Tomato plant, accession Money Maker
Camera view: tilt-top (135 deg); turntable rotation: 30 degrees
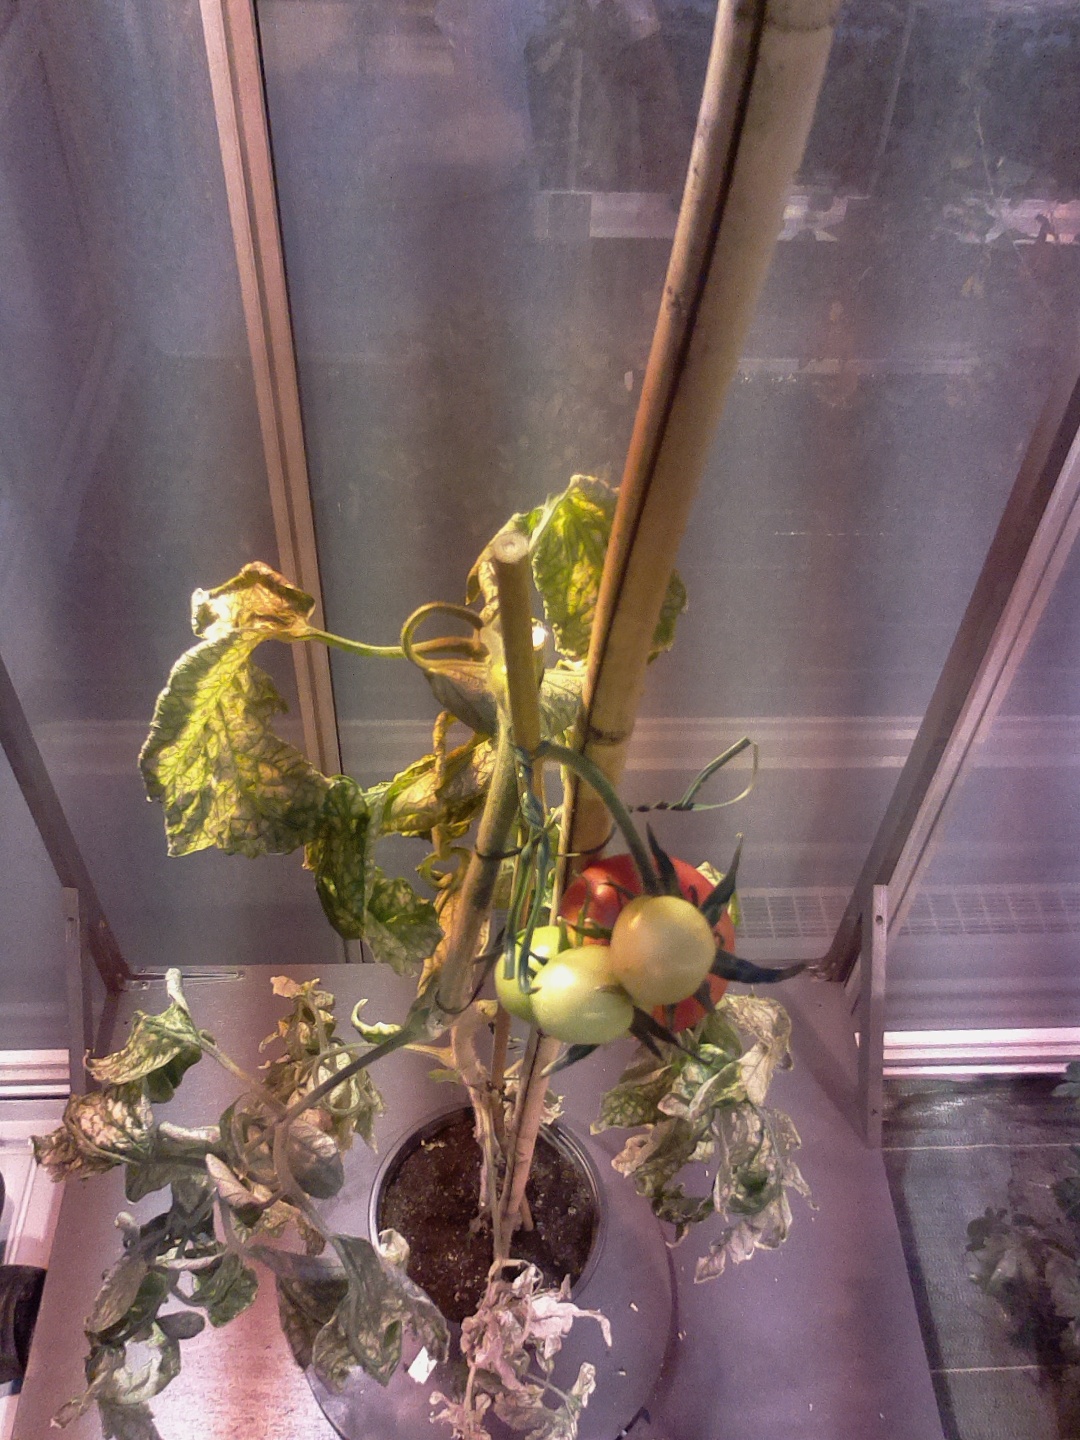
BBCH growth stage 81: 10%-20% of fruits show typical fully ripe color